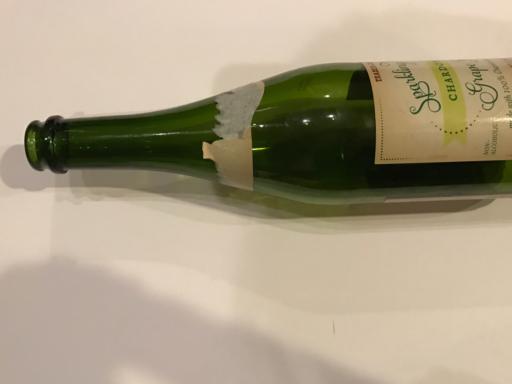
Waste category: glass